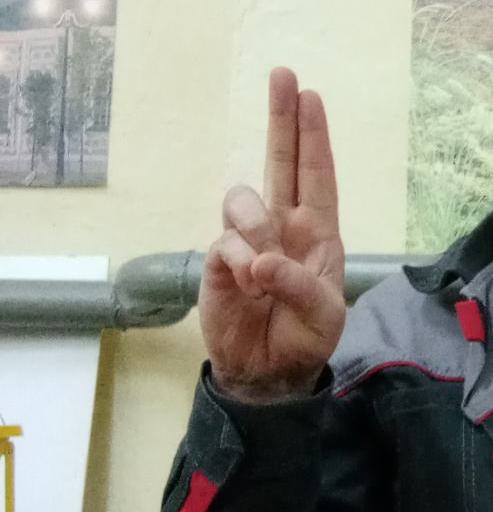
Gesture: two_up